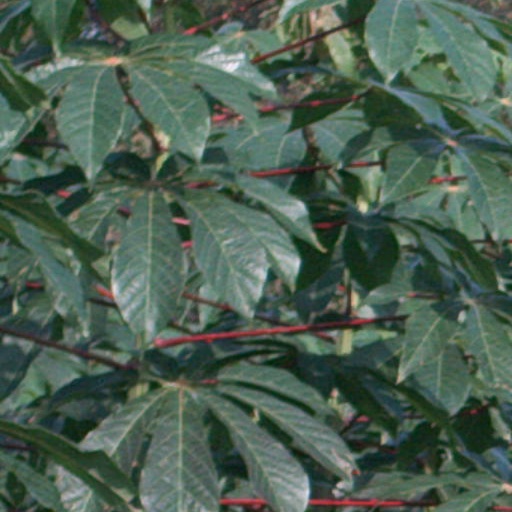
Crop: cassava